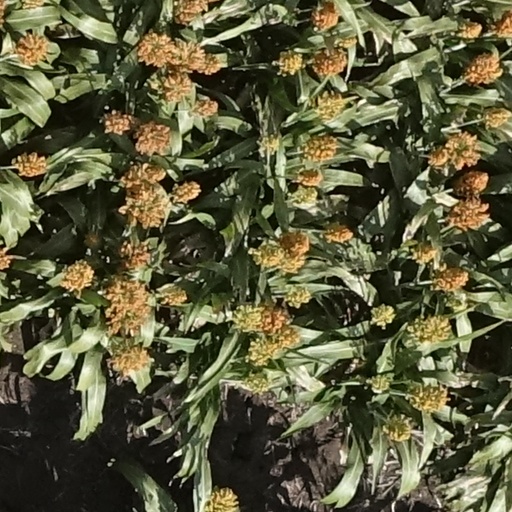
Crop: sorghum